Funabashi-Nichidaimae Station

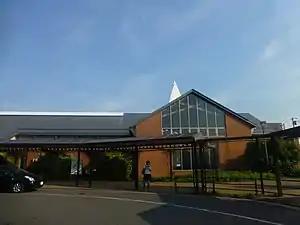
East Exit of Funabashi-Nichidaimae Station, 2016

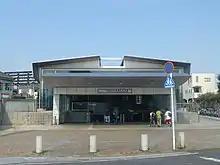
West exit, 2016.

Funabashi-Nichidaimae Station is a station on the Tōyō Rapid Railway Line, and is 9.8 km from the starting point of the line at Nishi-Funabashi Station.